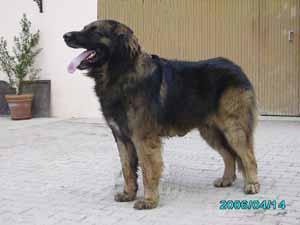
Leonberg